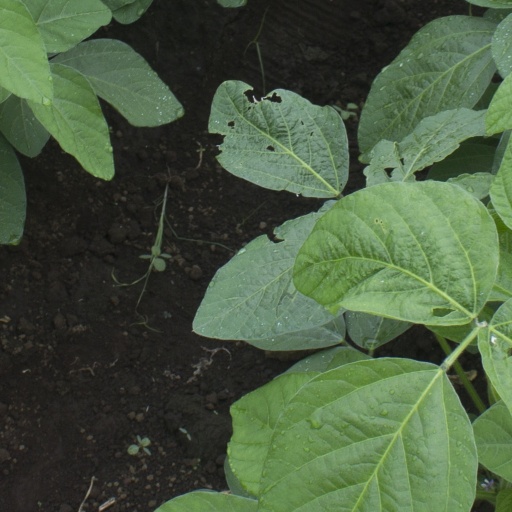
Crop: soybean